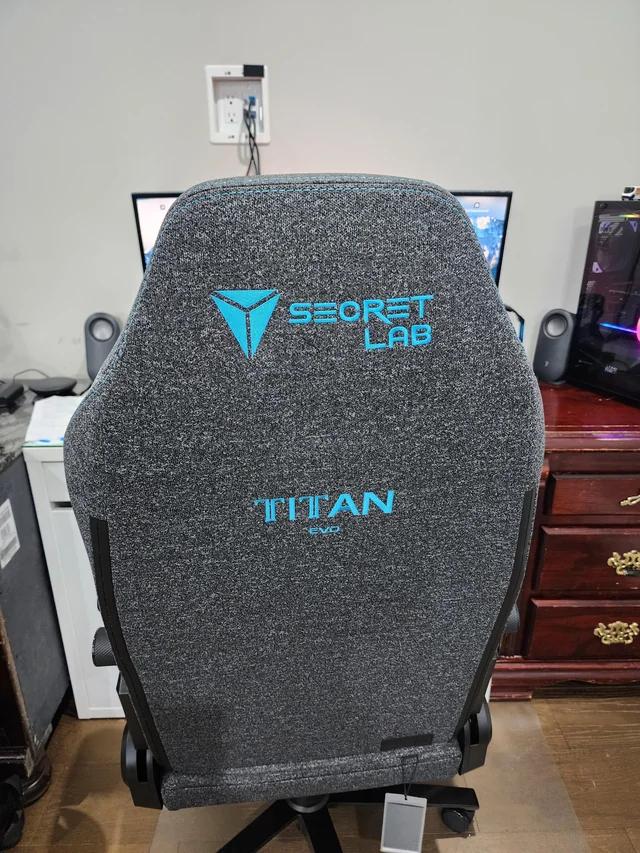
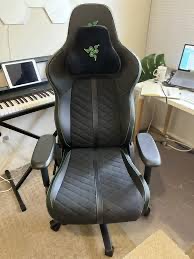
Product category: items_chair
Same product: no